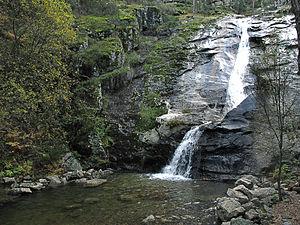
Navafría est une commune de la province de Ségovie dans la communauté autonome de Castille-et-León en Espagne.